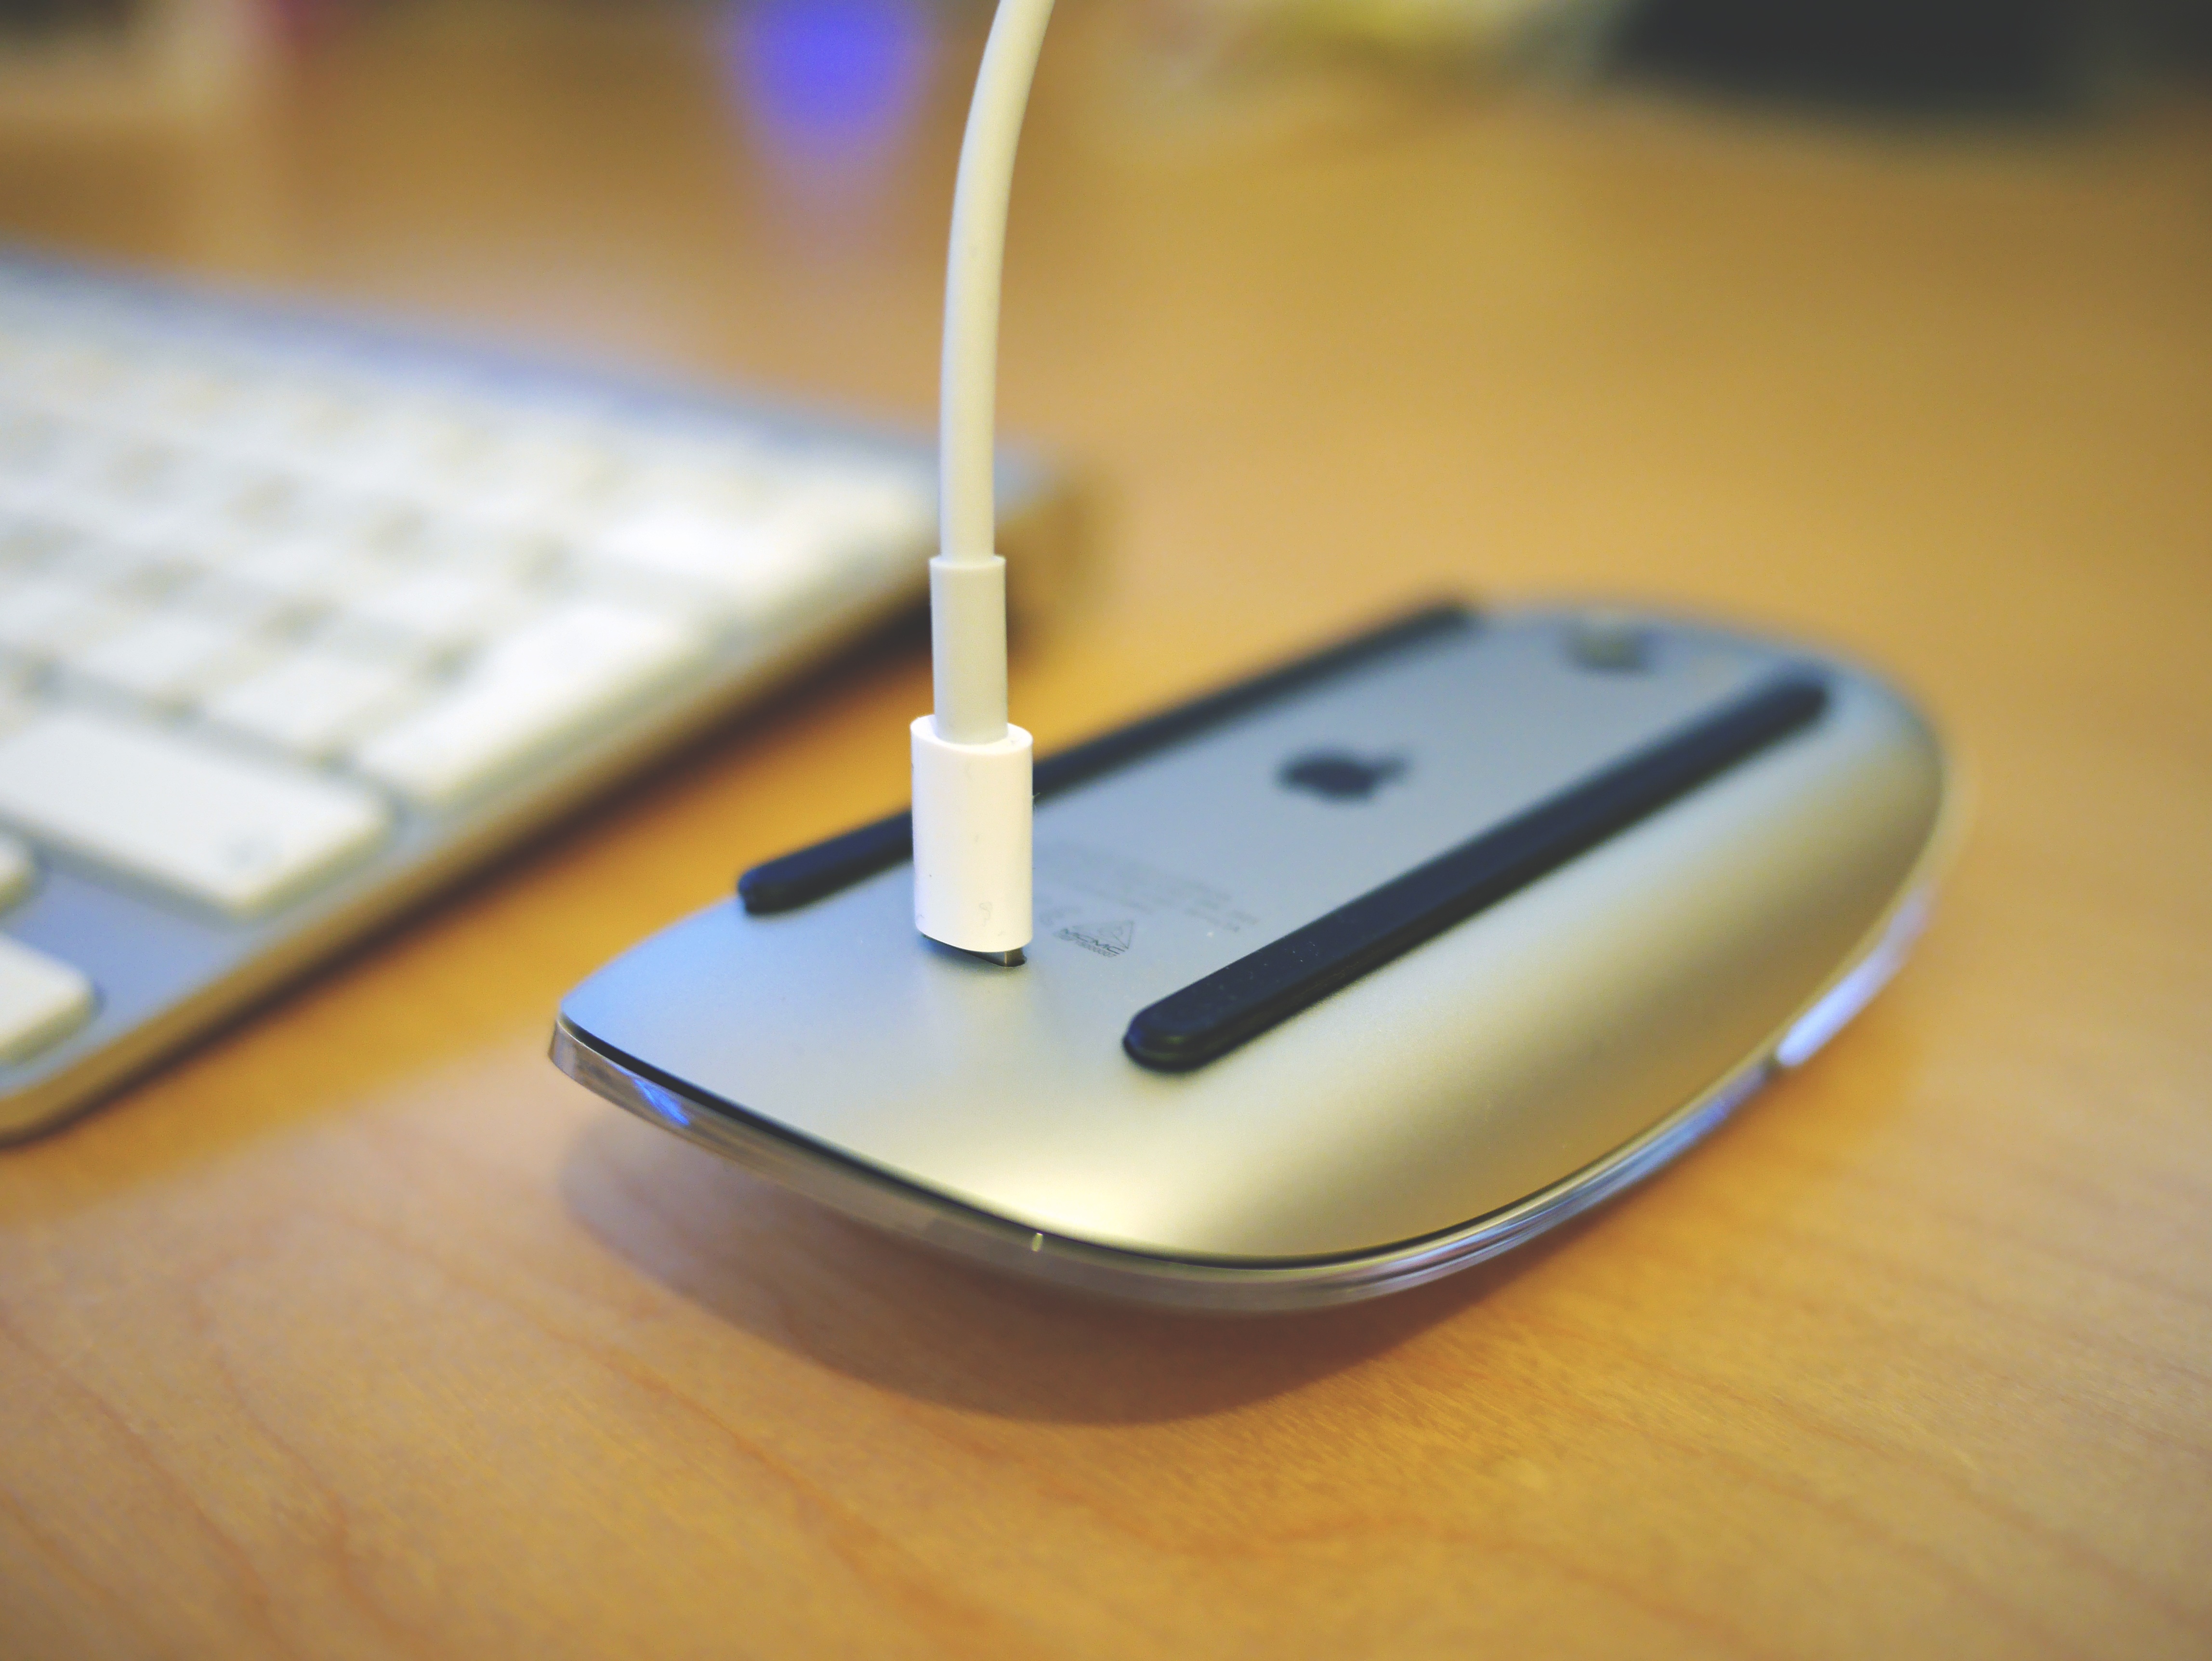
writing, hand, technology, gadget, glasses, electronic device